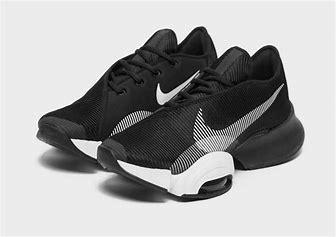
Brand: Nike
Model: Air Zoom Superrep 2